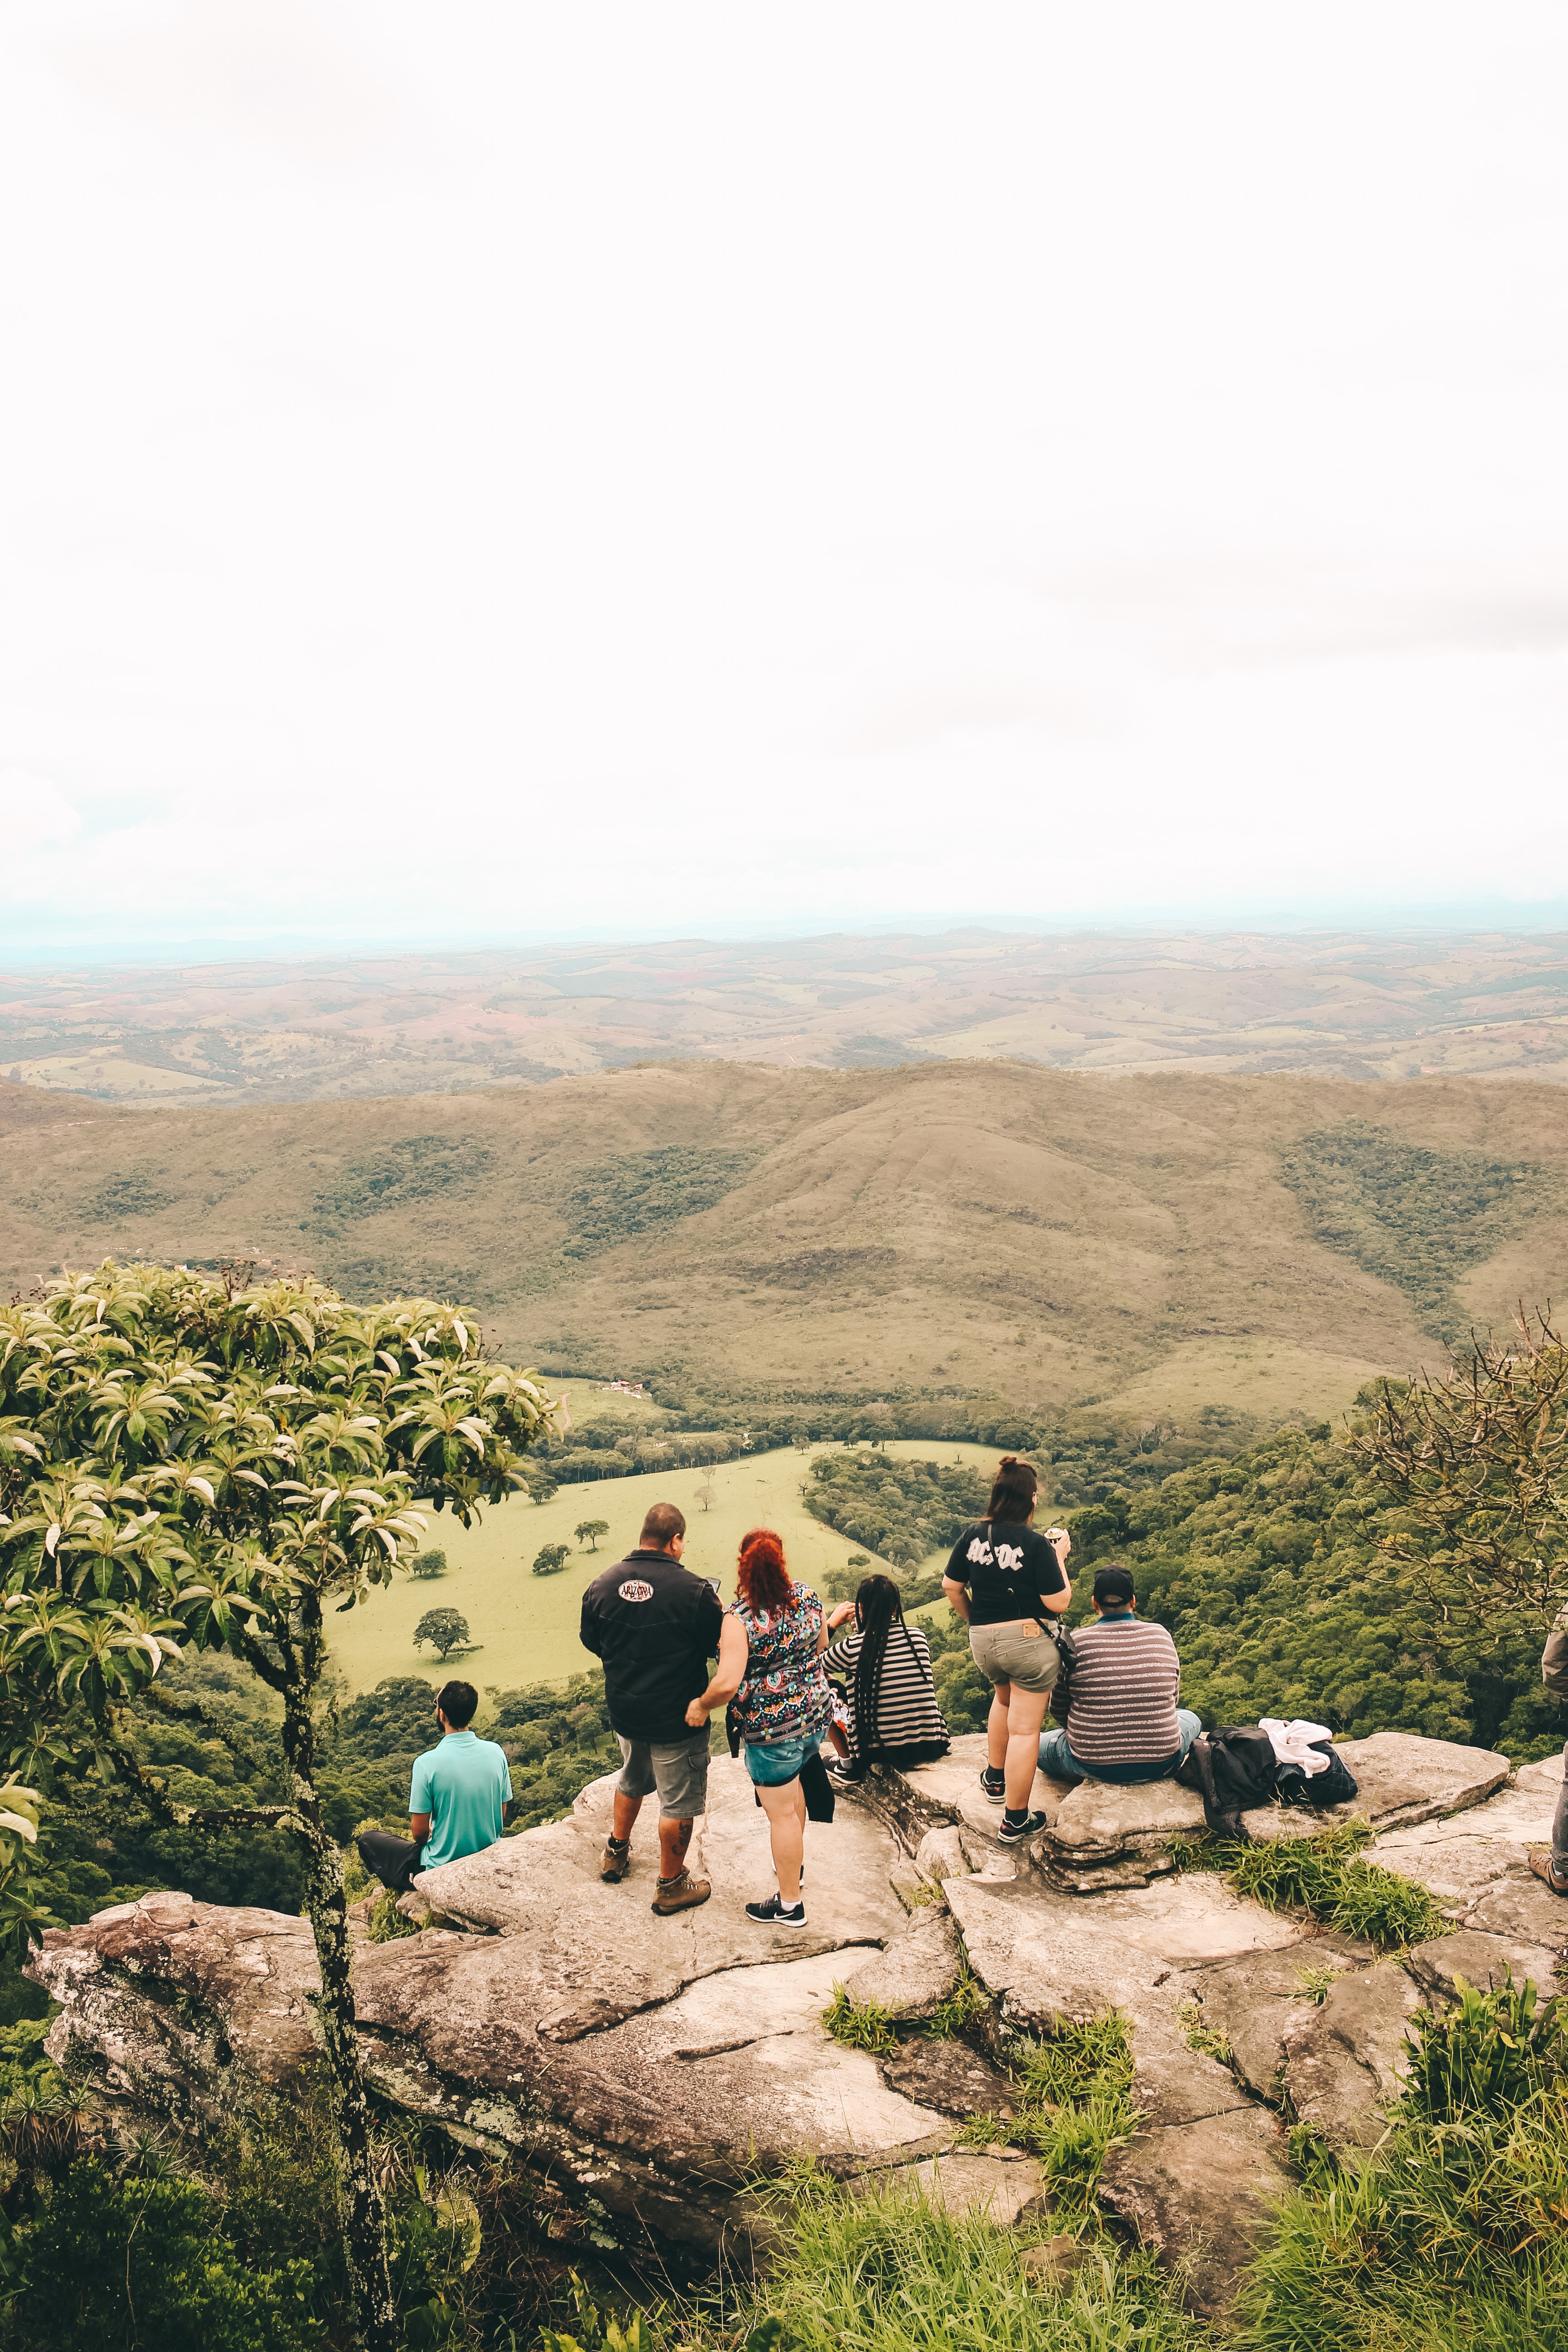
mountainous landforms, wilderness, sky, mountain, hill, adventure, tree, rock, hiking, tourism, landscape, recreation, hill station, national park, plant community, backpacking, vacation, geology, grassland, rural area, fell, walking, chaparral, trail, cloud, ridge, forest, terrain, road